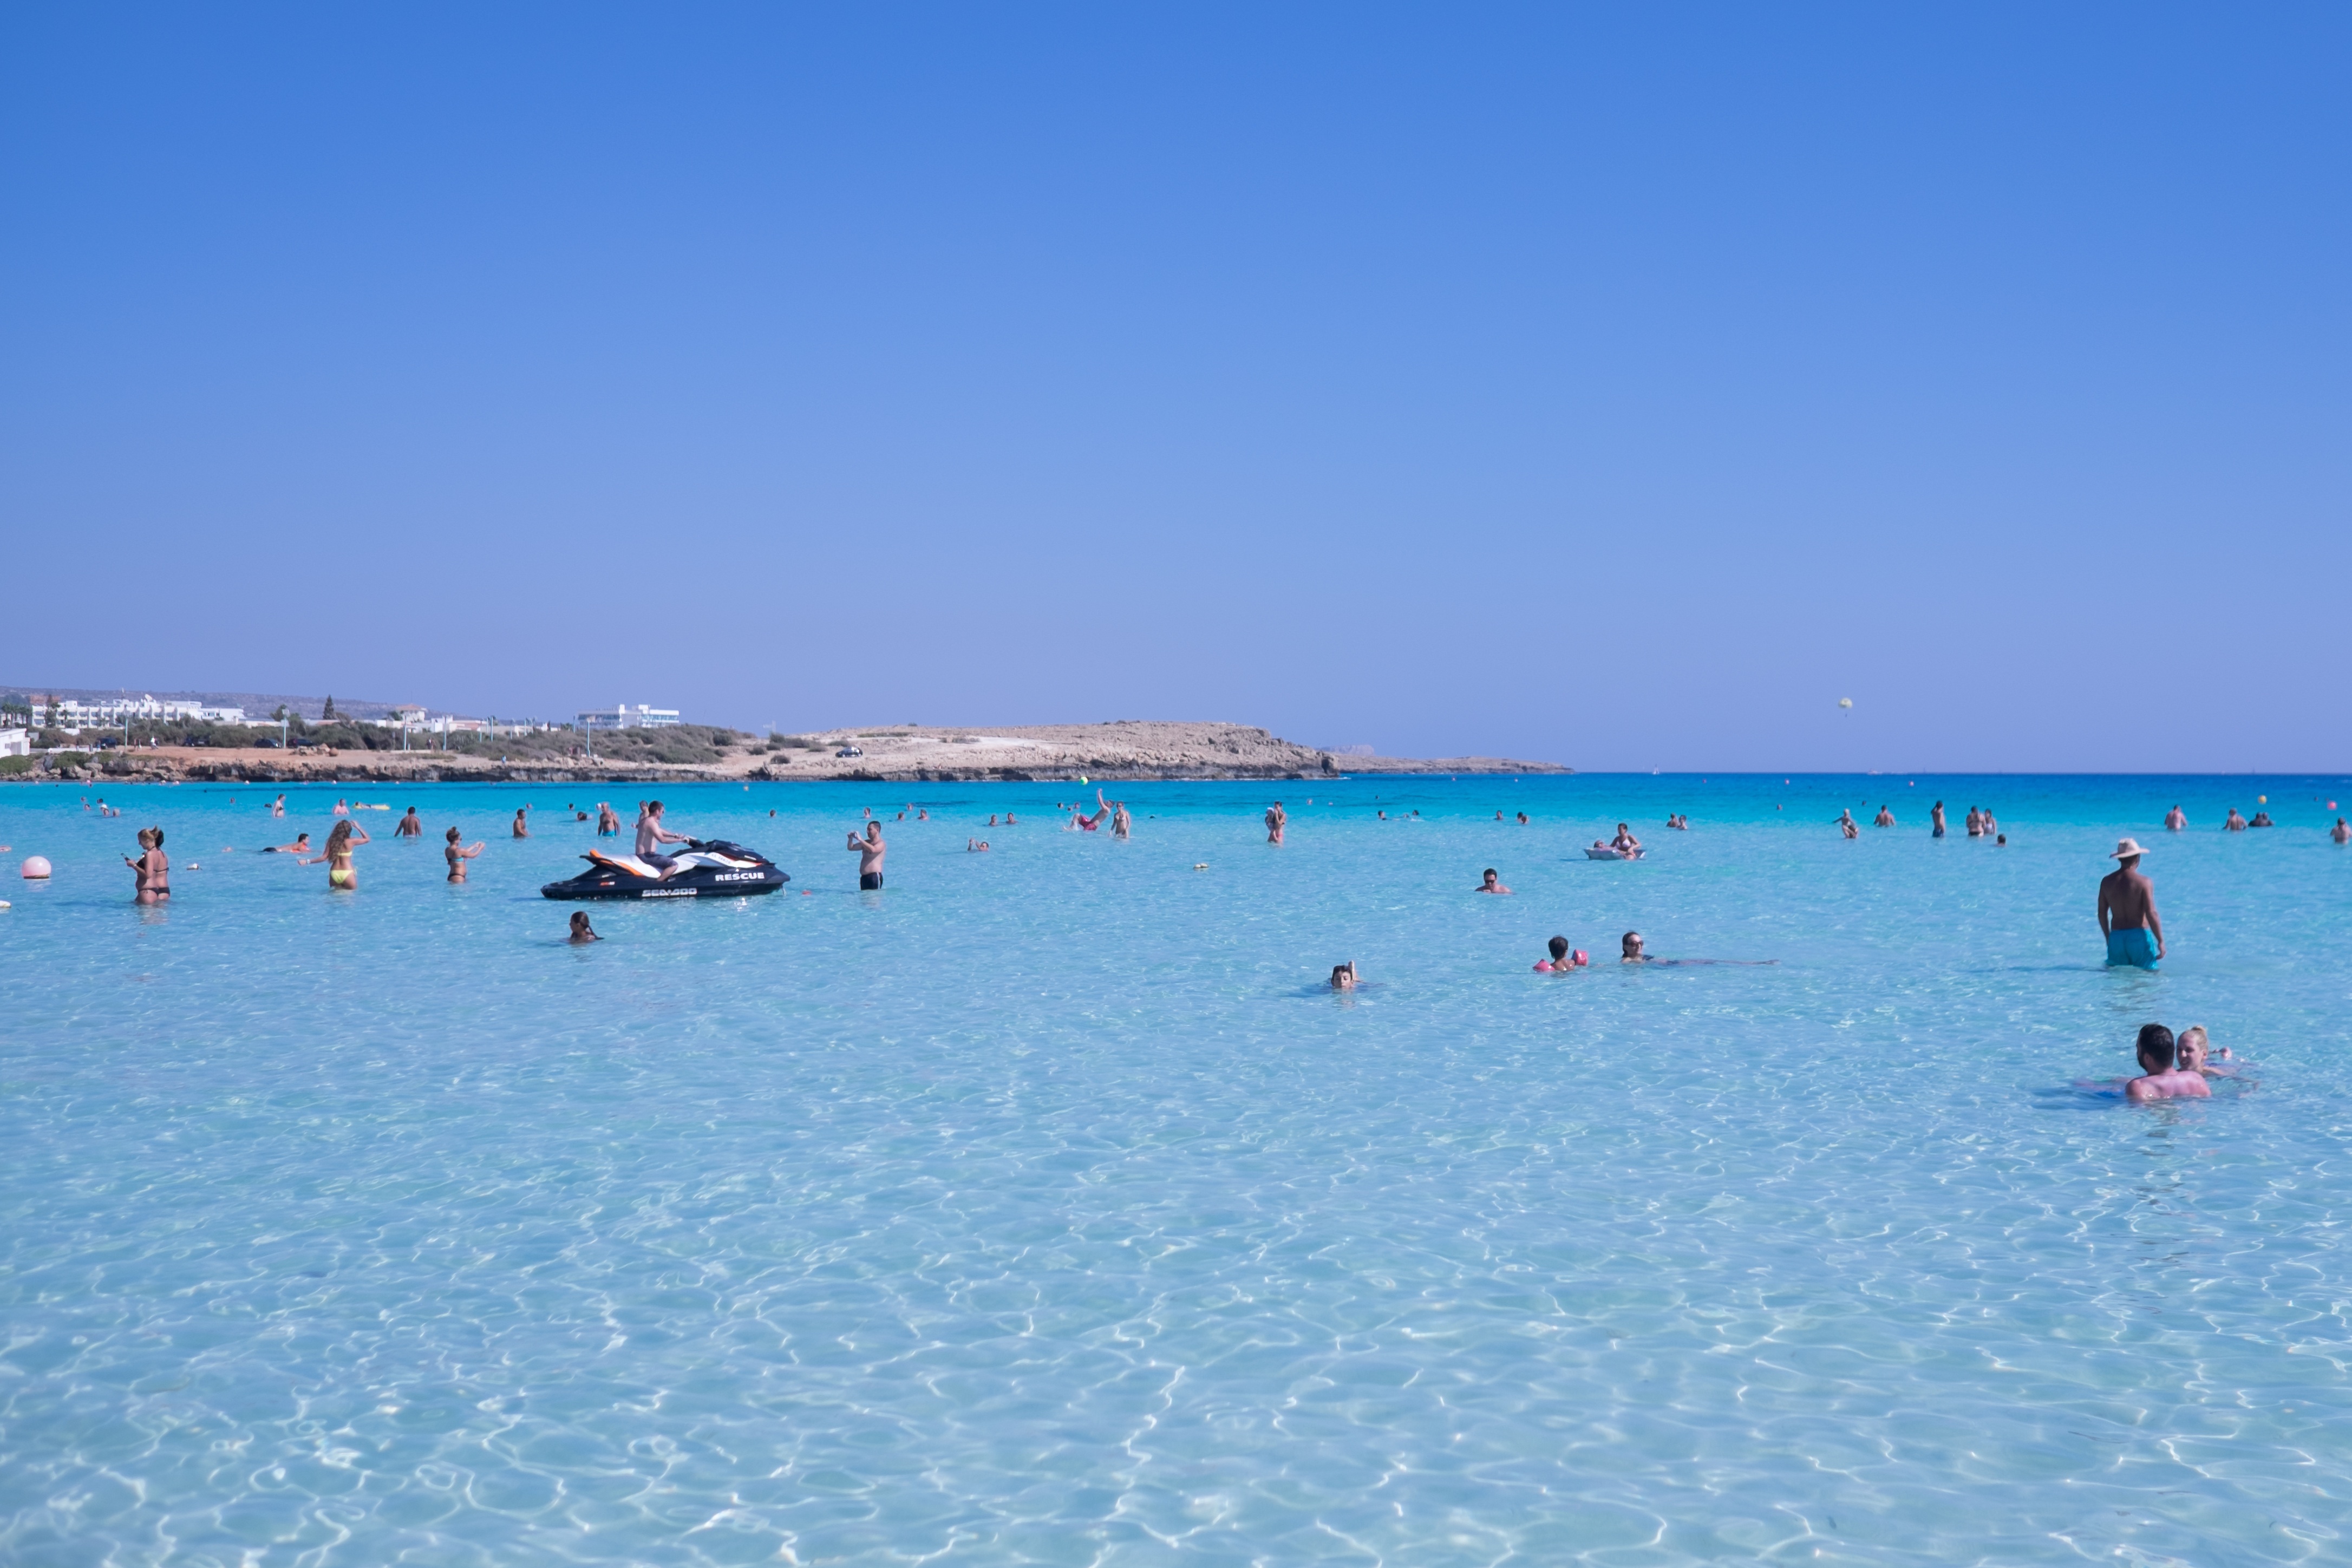
beach, sea, vacation, lagoon, bay, body of water